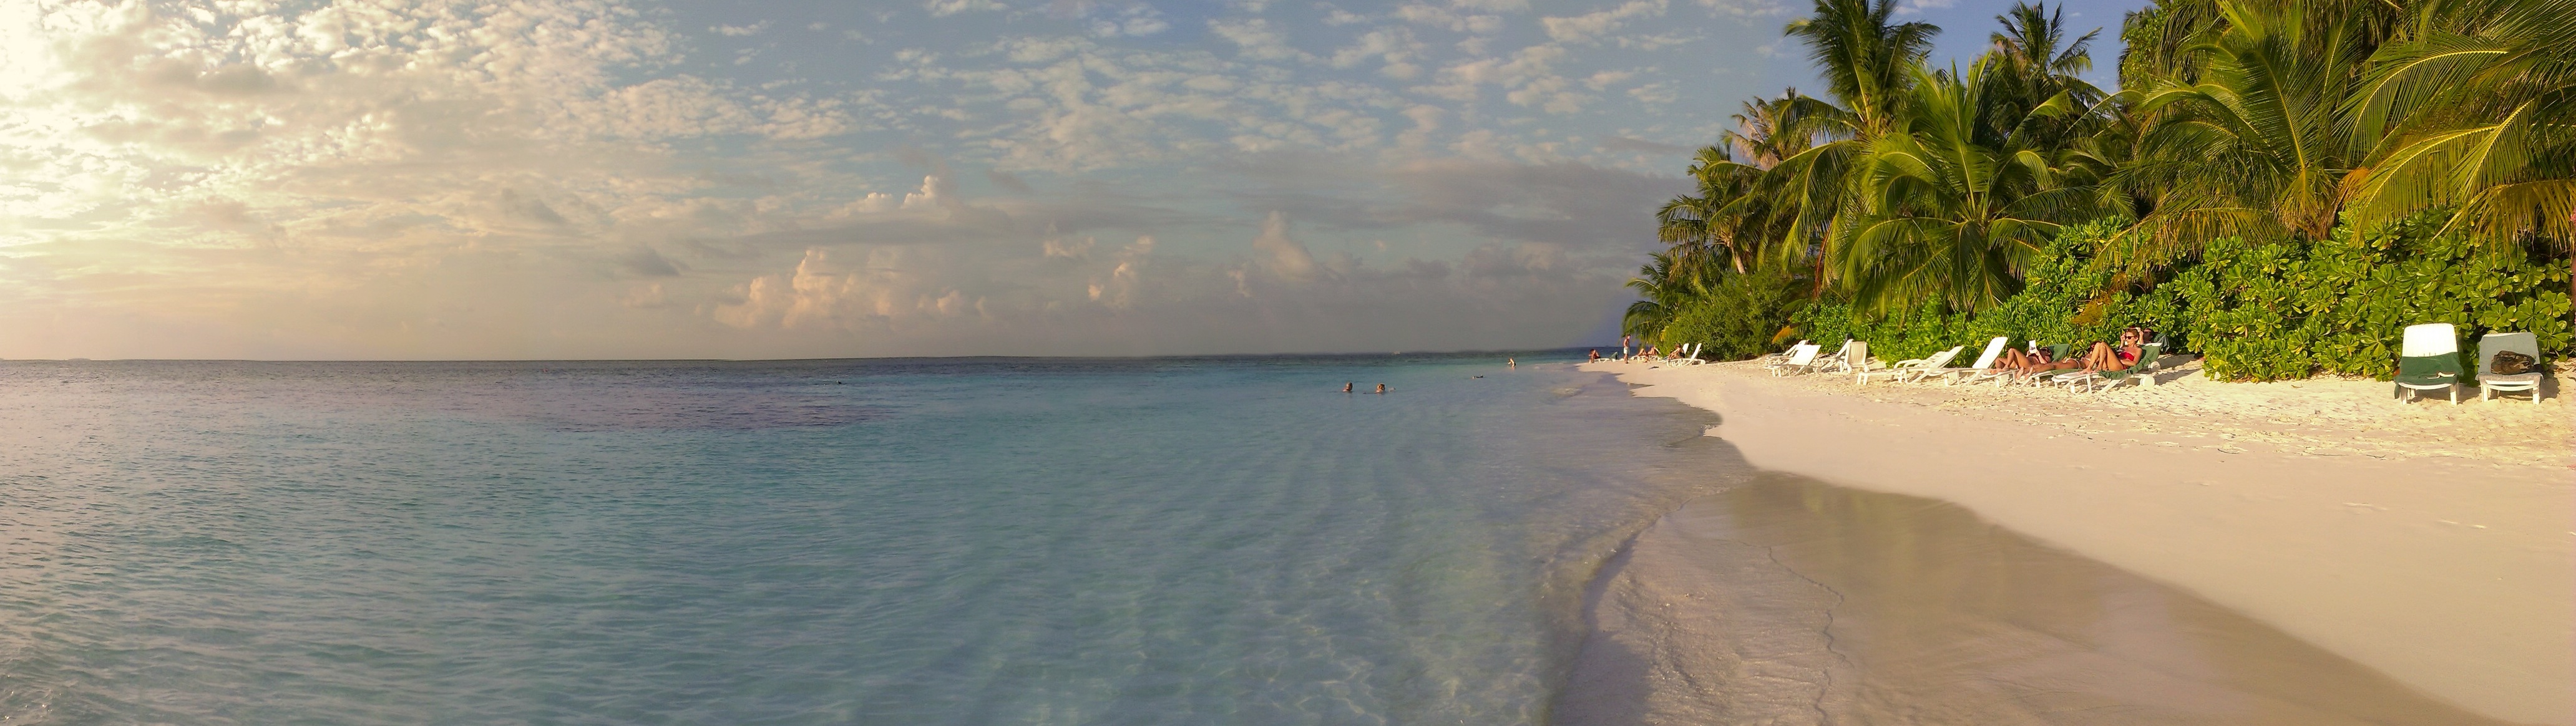
beach, sea, coast, sand, ocean, sun, sunset, shore, panorama, paradise, holiday, bay, body of water, experience, sandy beach, palm trees, sea view, bathing, maldives, the sky, panorama of the maldives, the indian ocean